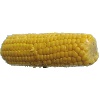
Label: Corn 1